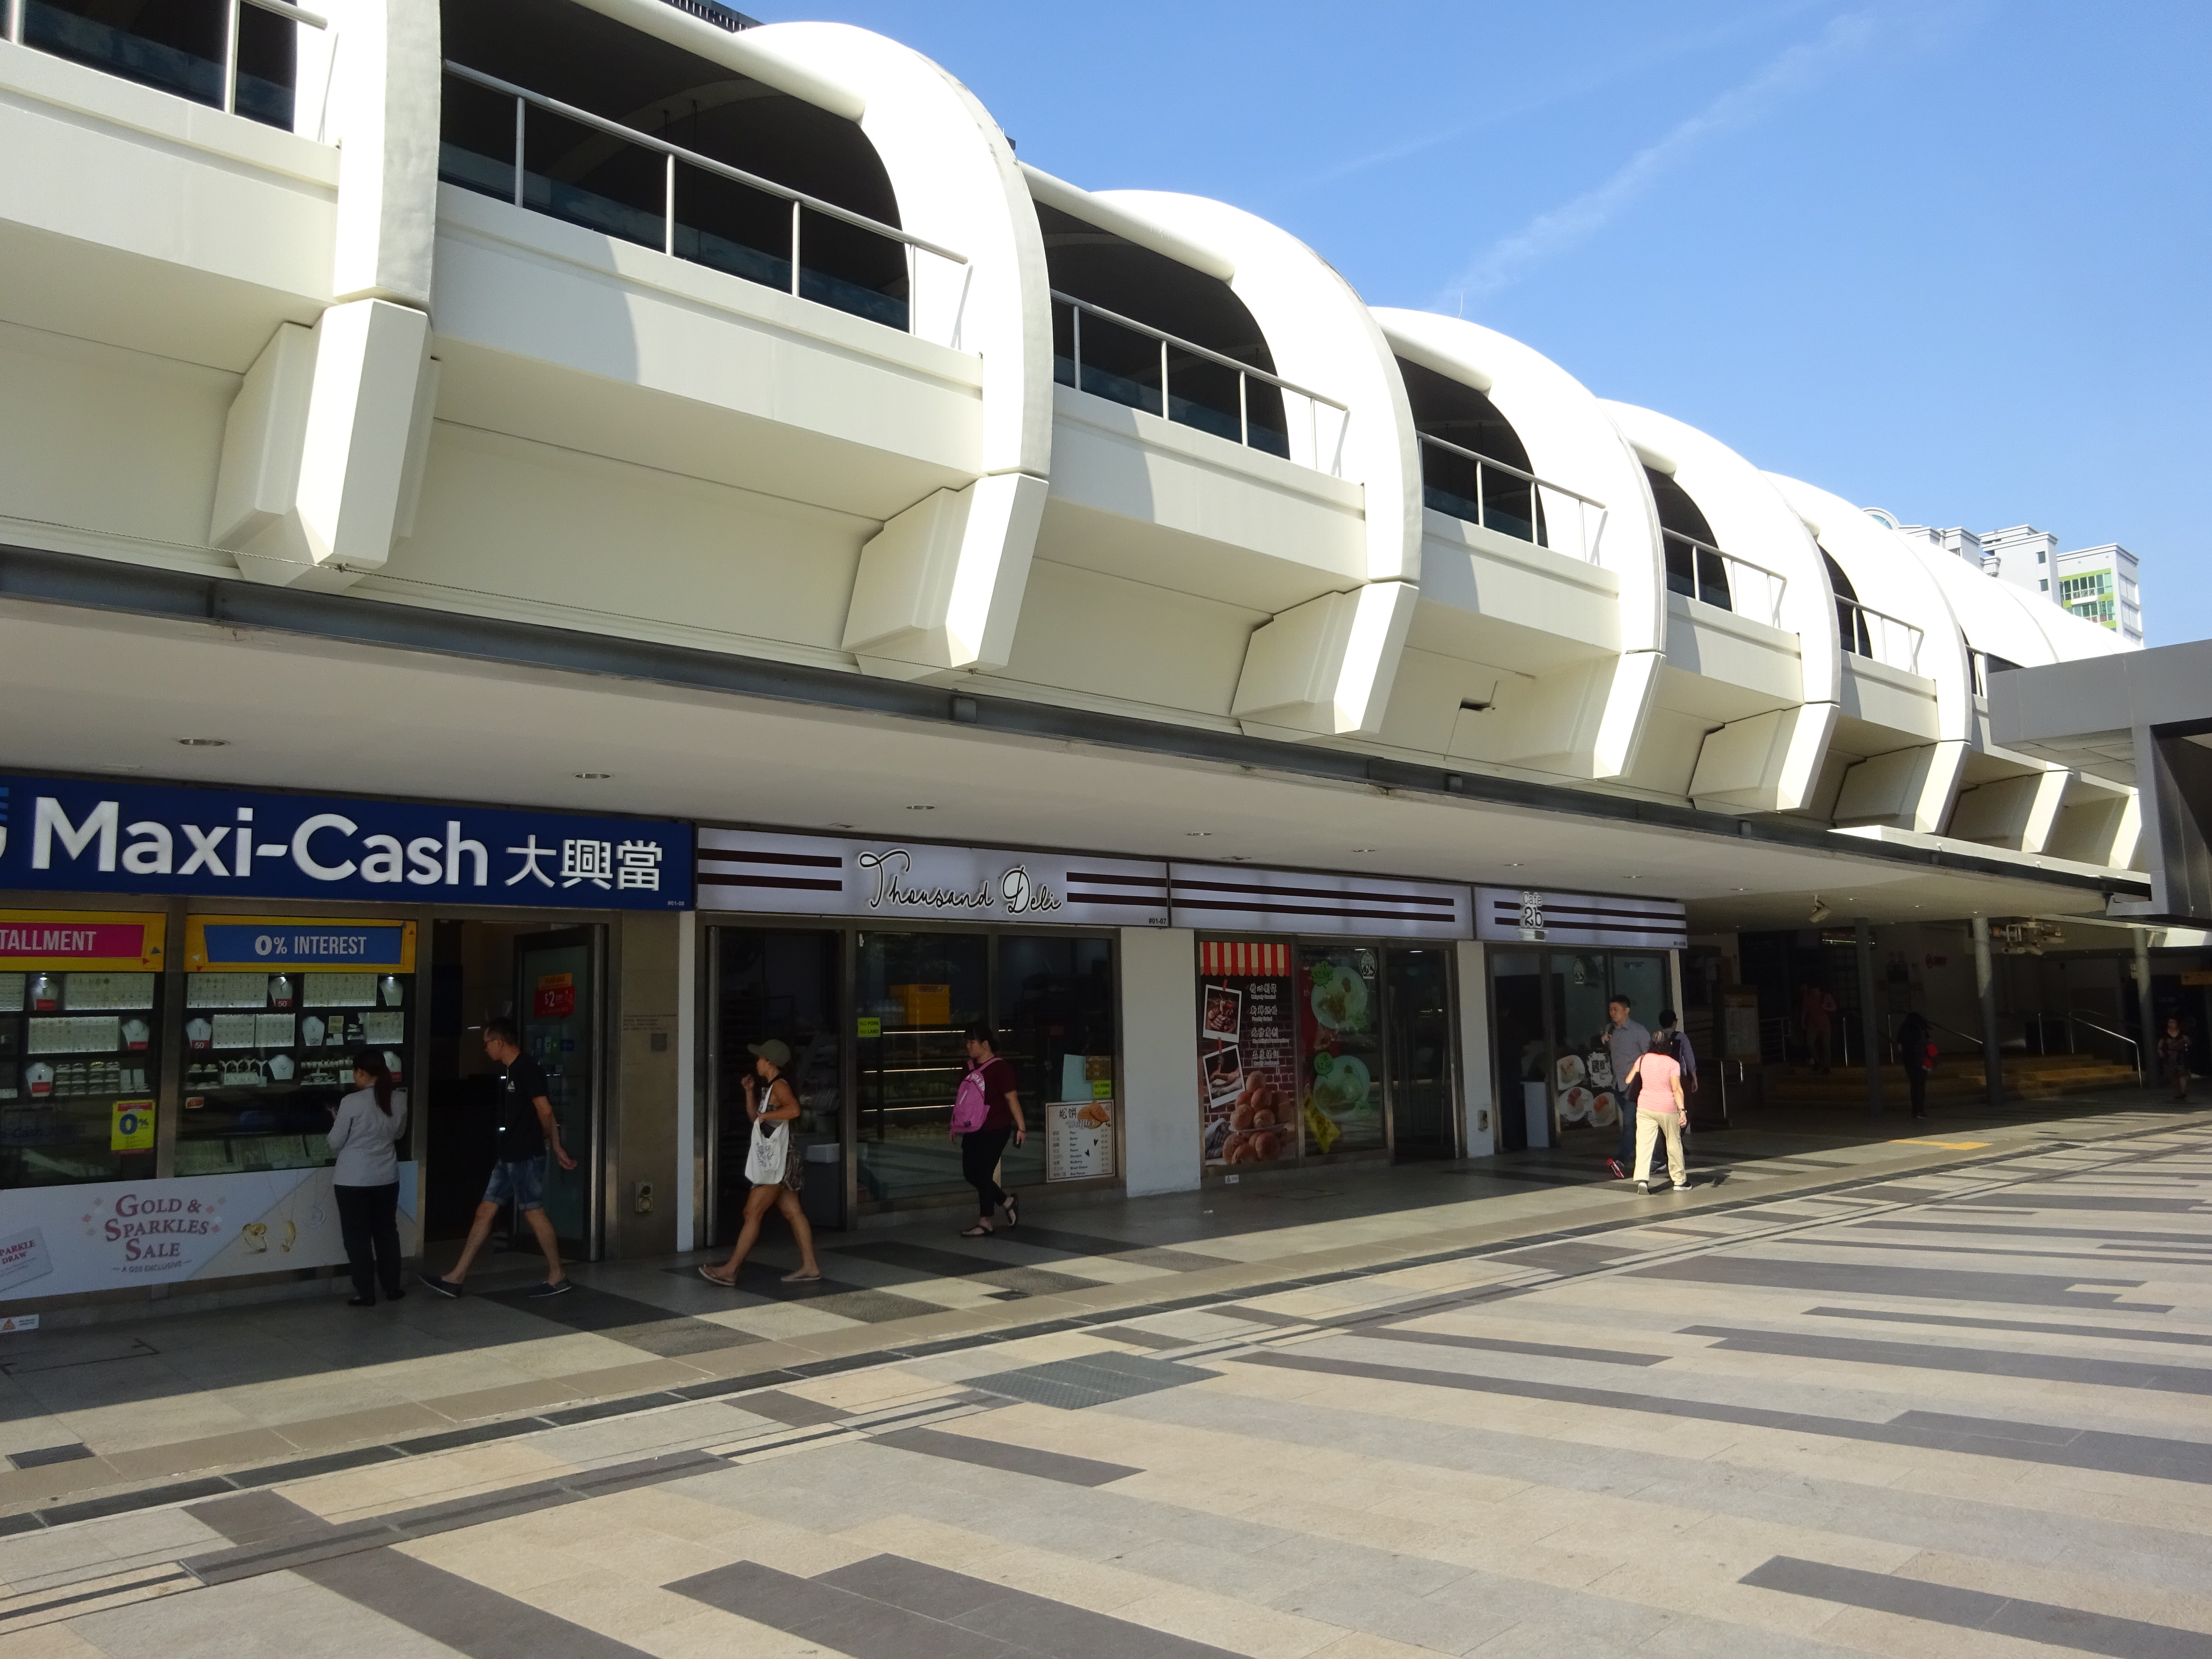
buildings, life, living, city, street, sky, transport hub, infrastructure, train, window, railway, rolling stock, public transport, metropolitan area, facade, building, mixed use, commercial building, high speed rail, passenger car, parking, rolling, shade, travel, pedestrian, train station, vehicle, metro, maglev, tourism, railroad car, transport